Collinsville, Queensland

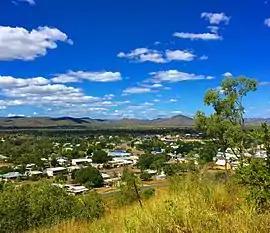
Collinsville, May 2018

Collinsville is a mining town and rural locality in the Whitsunday Region, Queensland, Australia. In the , the locality of Collinsville had a population of 1,496 people.